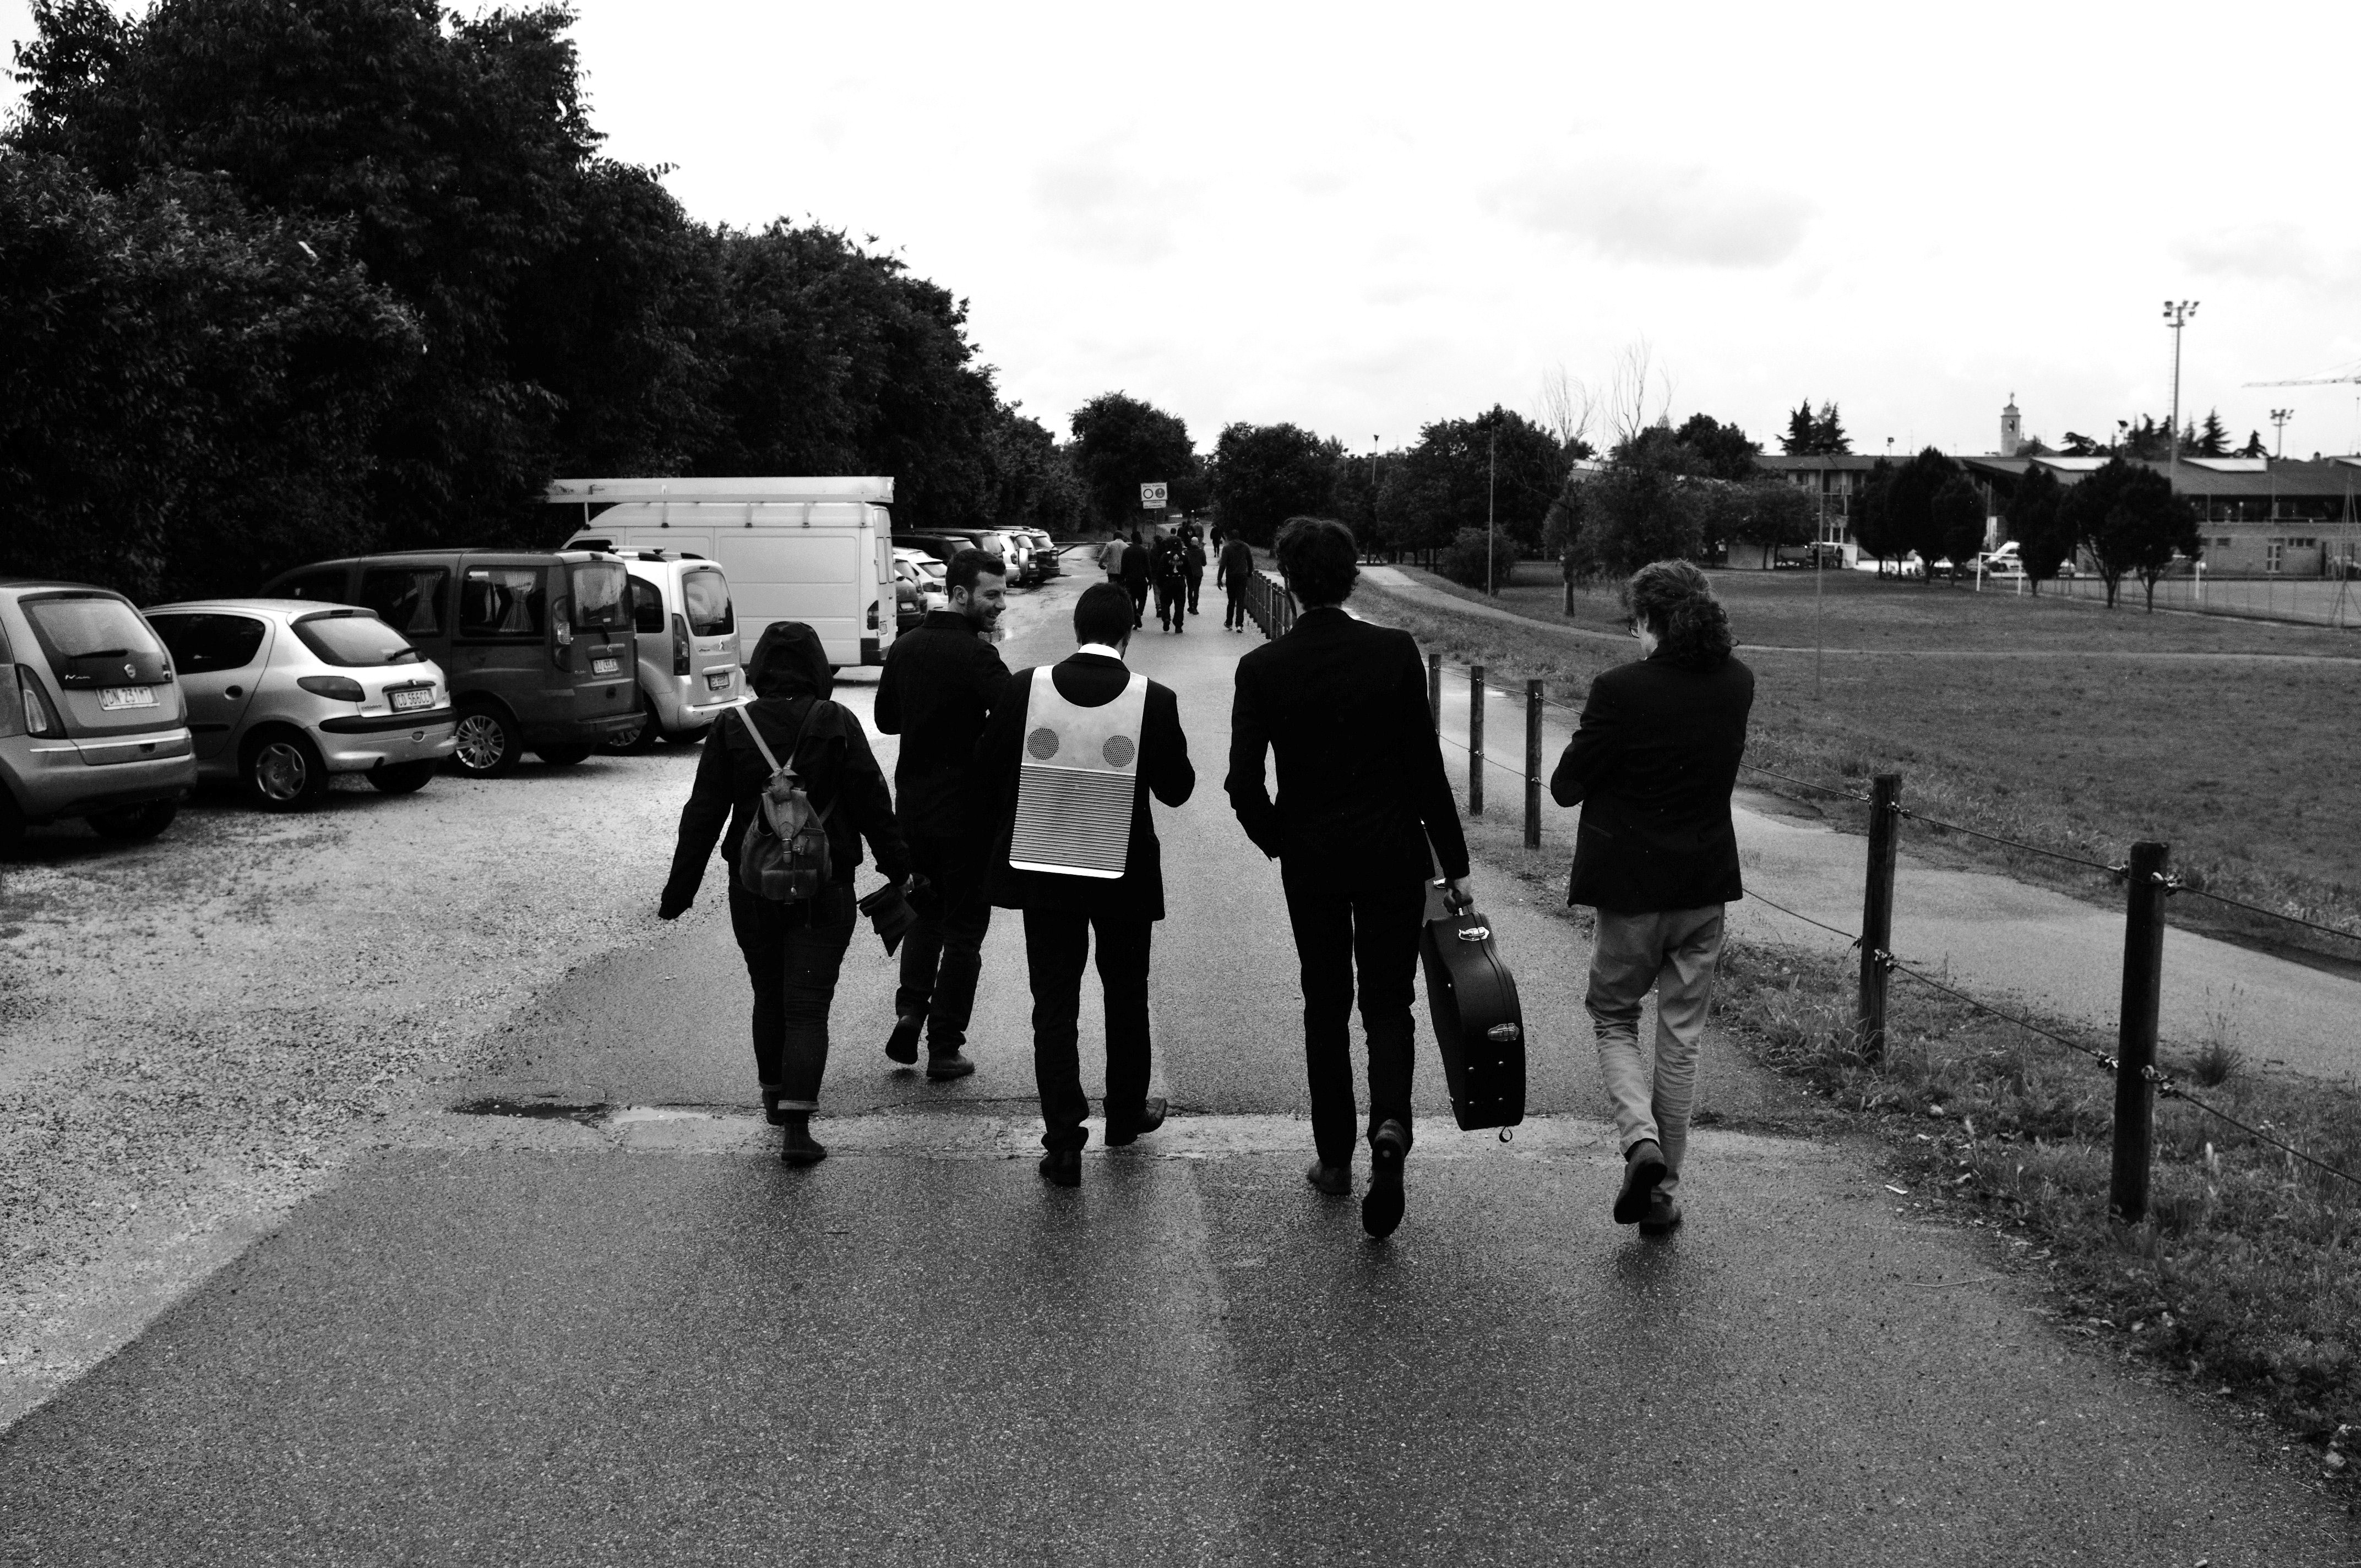
black and white, people, road, street, photography, crowd, black, monochrome, infrastructure, photograph, monochrome photography